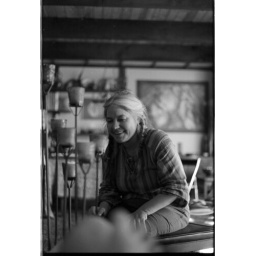
after my bike accident I rested on the sofa in the living room. I think those are my toes in the foreground.